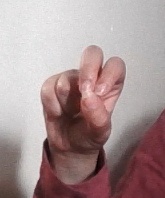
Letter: gaaf